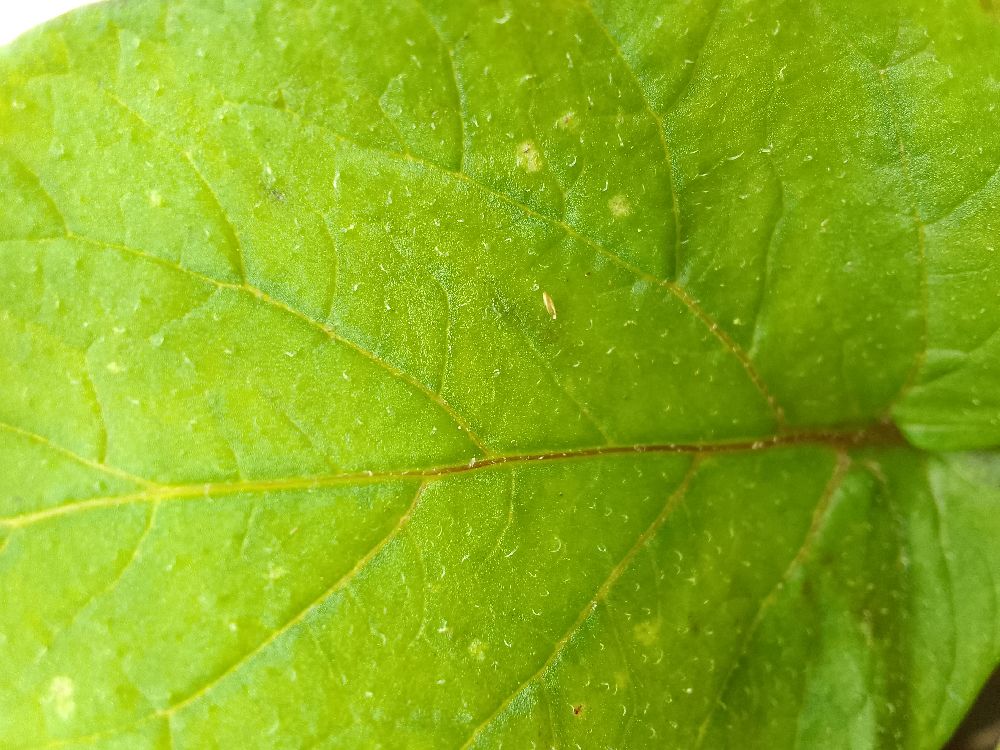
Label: Healthy